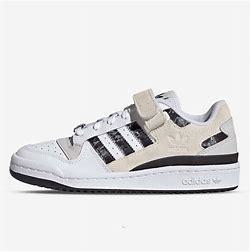
Brand: adidas
Model: Forum Skate